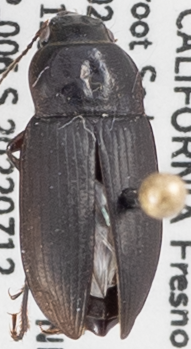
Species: Anisodactylus similis
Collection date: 2022-07-12
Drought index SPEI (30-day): -0.932
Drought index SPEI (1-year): -1.69
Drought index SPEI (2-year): -2.09